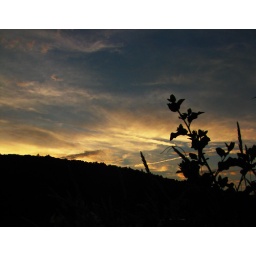
sunset over mountains and flowers